Christoph Willibald Gluck

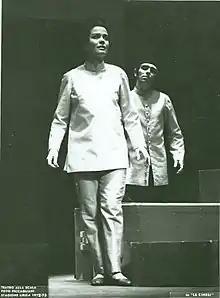
Carmen Lavani in "Le cinesi" (1973). The work is very much in the vein of the chinoiserie so popular in its time. "Le cinesi" reflects cultural overlap between the Austrian court and the distant Chinese court. In "Le cinesi", Metastasio gives a lesson on the different forms of theatre: pastoral, comedy and tragedy.

Gluck settled in Vienna, where he became Kapellmeister, having been invited by Prince Joseph of Saxe-Hildburghausen. He wrote "Le cinesi" for a festival in 1754 and "La danza" for the eighth birthday of the future Emperor Leopold II the following year. After his opera "Antigono" was performed in February 1756 in Rome, Gluck was made a Knight of the Golden Spur by Pope Benedict XIV. From that time on, Gluck used the title "Ritter von Gluck" or "Chevalier de Gluck".